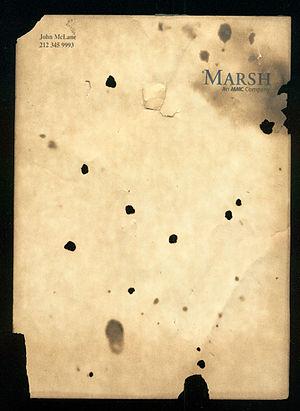
Débris de l'effondrement du WTC. Ce morceau de papier carbonisé est tombé dans la cour d'une résidence privée après les attentats.
L'effondrement des tours du World Trade Center a été l'évènement central des attentats du 11 septembre 2001, durant lesquels chacune des tours jumelles a été frappée par le détournement d'un avion de ligne.